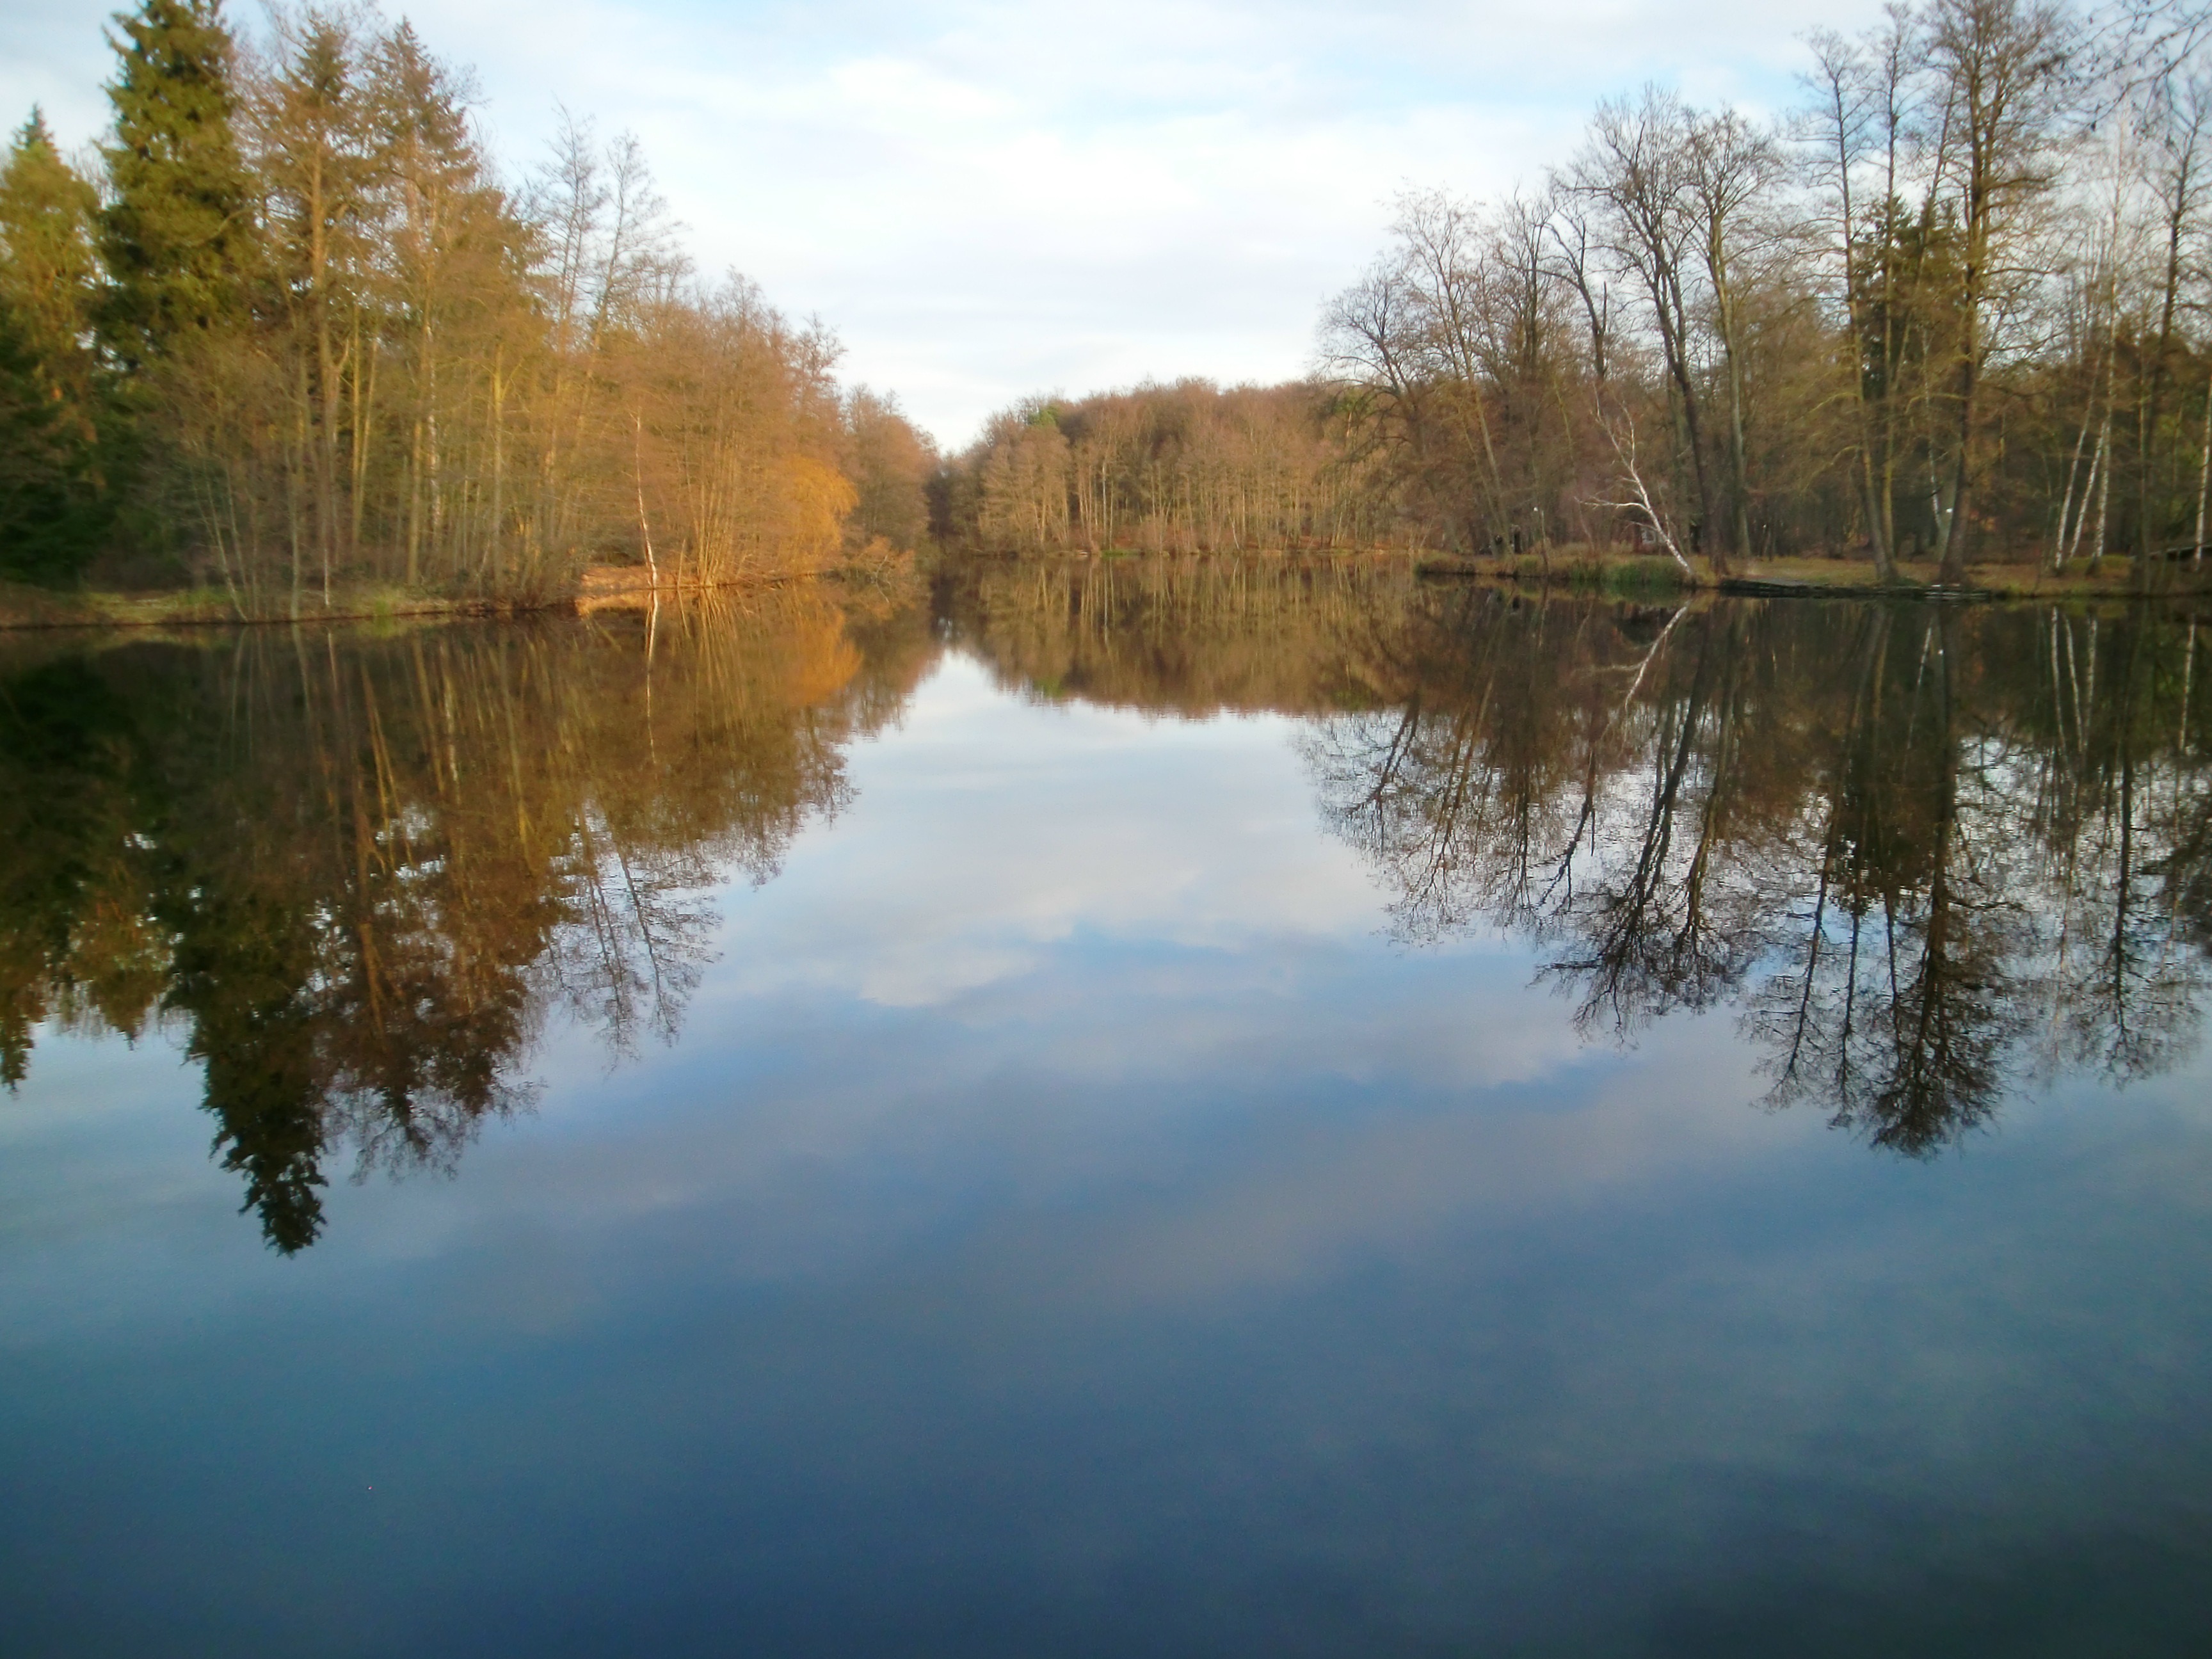
tree, water, sky, lake, river, pond, reflection, autumn, reservoir, waterway, body of water, trees, wetland, loch, mirroring